Kirsten Flipkens career statistics

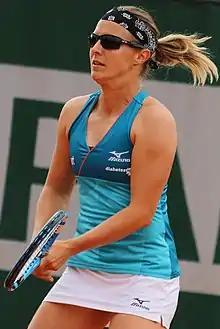
Flipkens at the 2019 French Open

"Only main-draw results in WTA Tour, Grand Slam tournaments, Fed Cup/Billie Jean King Cup and Olympic Games are included in win–loss records."